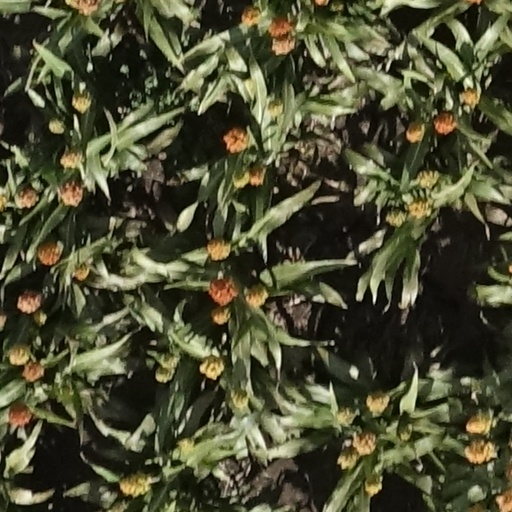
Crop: sorghum